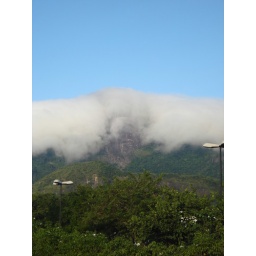
Zoomed in on the storm. In this picture, it is clear just how dark the clouds over the rainforest were.